Topkapı Palace

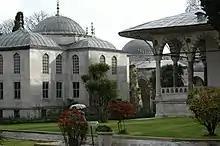
Enderûn Library, or Library of Sultan Ahmed III

The building where the arms and armor are exhibited was originally one of the palace treasuries ("Dîvân-ı Hümâyûn Hazinesi / Hazine-ı Âmire"). Since there was another ("inner") treasury in the Third Courtyard, this one was also called "outer treasury" ("dış hazine"). Although it contains no dated inscriptions, its construction technique and plan suggest that it was built at the end of the 15th century during the reign of Süleiman I. It subsequently underwent numerous alterations and renovations. It is a hall built of stone and brick with eight domes, each 5 x 11.40 m.